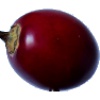
Label: tamarillo